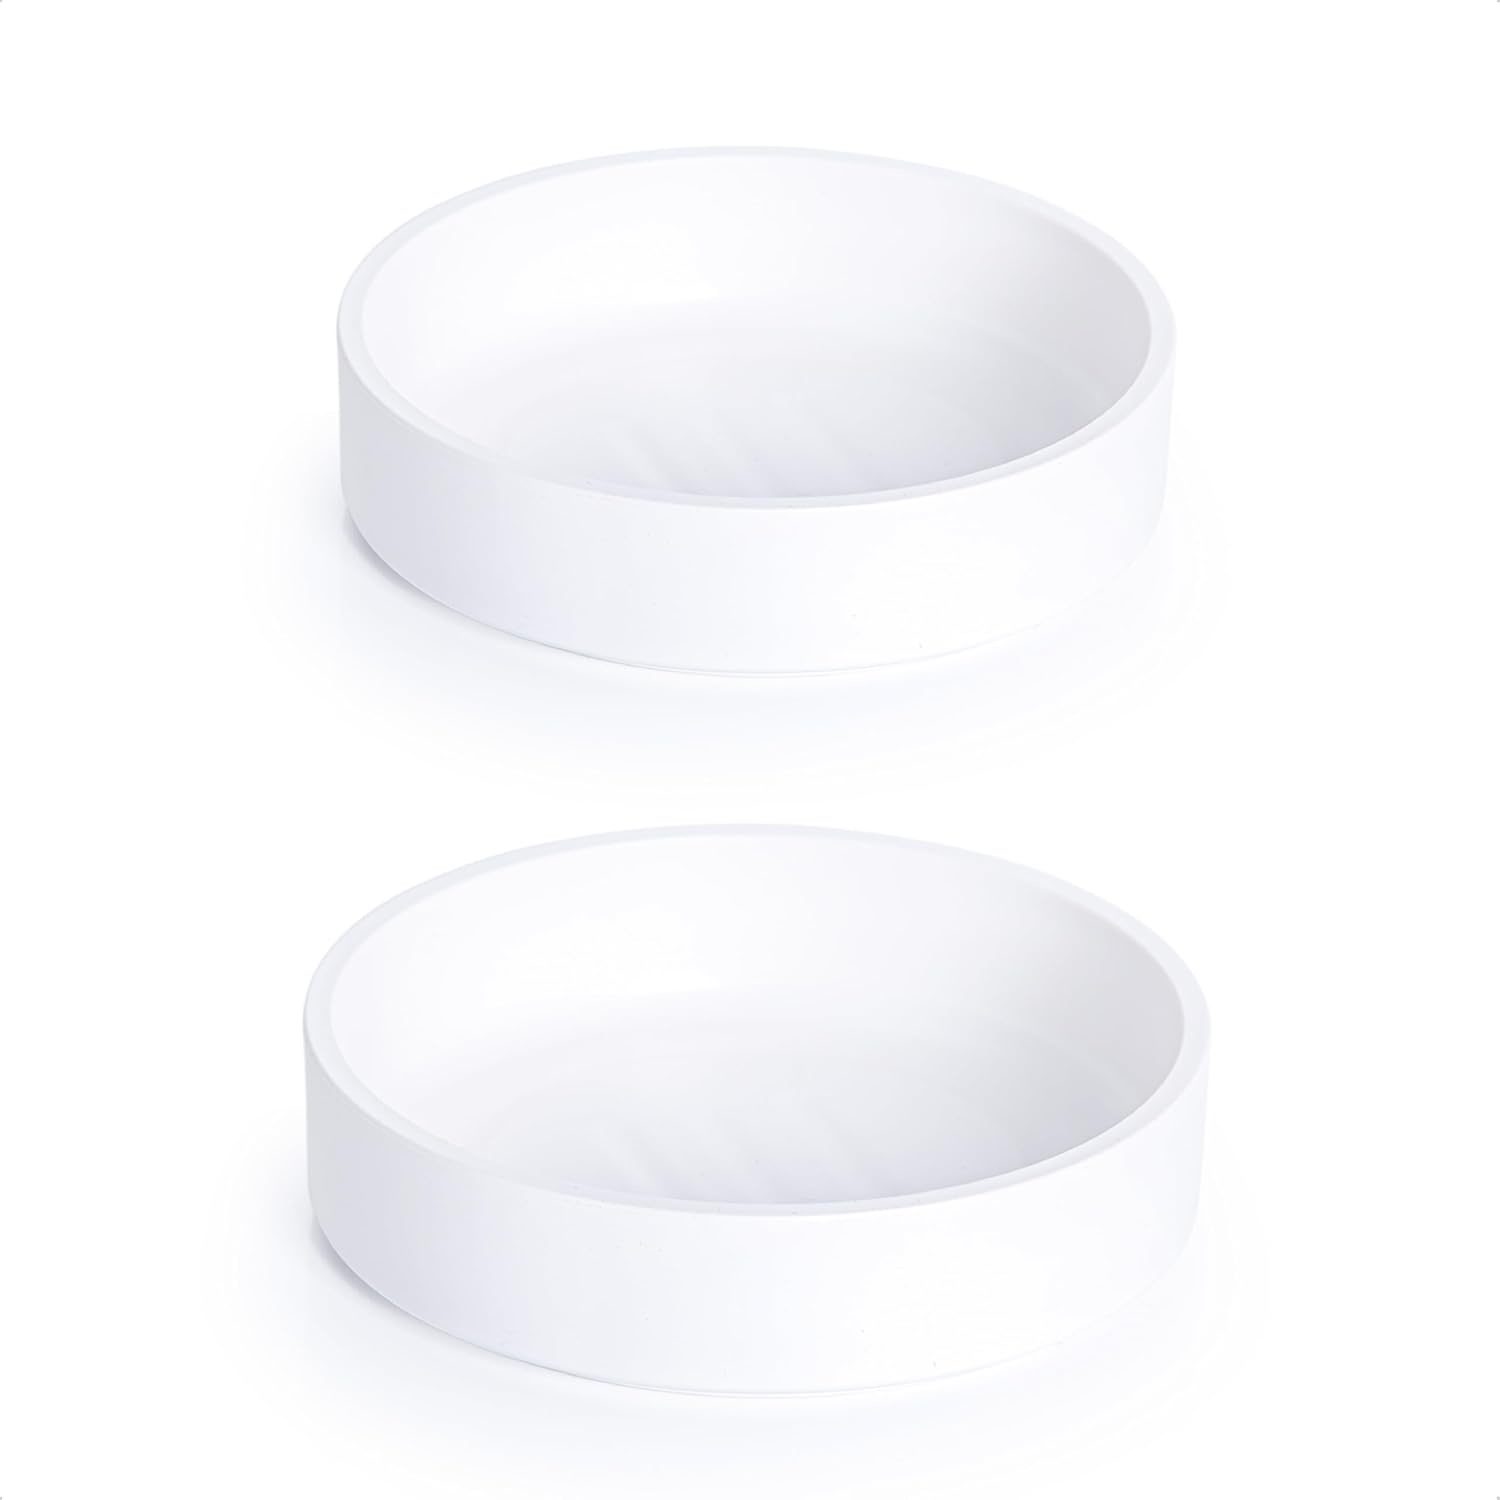
Phoenix Vine 6 Inch Plastic Plant Saucer Water Drip Tray, Heavy Sturdy Round Plant Drainage Tray for Indoors Outdoor, Set of 2, Matte White, 21-TY-6W-2
About this item Dimensions: Phoenix Vine plant saucer 6 inch, 6" in outer diameter and 5.6" in inner diameter, with a height of 1.5", suitable for planters with bottom diameter less than 5.6 inches. Enhanced Water Management: Features a deeper saucer design that allows for more efficient watering techniques such as bottom watering, while lifting planters to channel water away, keeping areas dry and clean. Durable and Weather-Resistant: The saucers are crafted from heavy-duty, lightweight plastic. Strong, Durable and weather-resistant, making it suitable for any indoor or outdoor setting. Stylish Modern Design: Available in matte black and matte white colors, this saucer's clean, modern aesthetic complements any décor. Easy Maintenance: Designed for convenience, this planter saucer is easy to clean and maintain, ensuring long-term durability and use.
Brand: Phoenix+Vine
Category: Home & Garden > Lawn & Garden > Gardening > Garden Pot Saucers & Trays